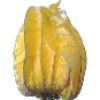
Label: physalis_with_husk